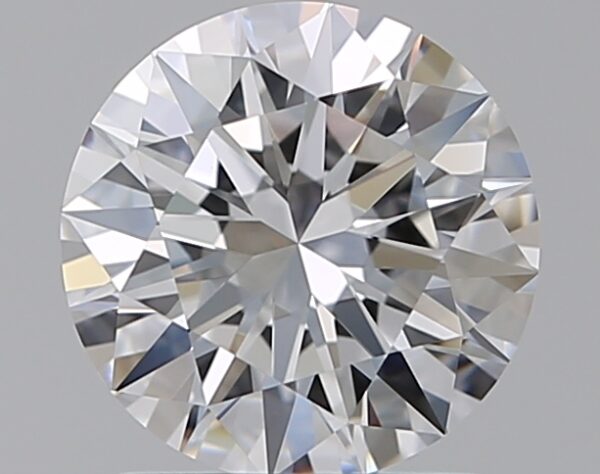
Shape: round
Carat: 1.22
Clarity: FL
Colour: D
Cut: EX
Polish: EX
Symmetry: EX
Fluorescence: N
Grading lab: GIA
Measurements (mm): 6.91 x 6.96 x 4.2